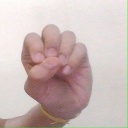
अक्षर: उ